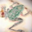
Label: frog